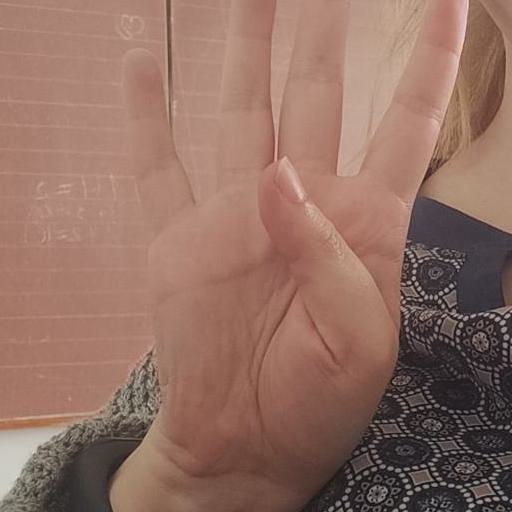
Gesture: four